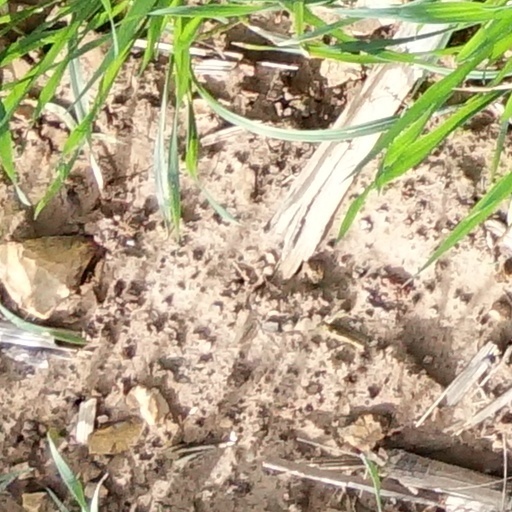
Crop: wheat